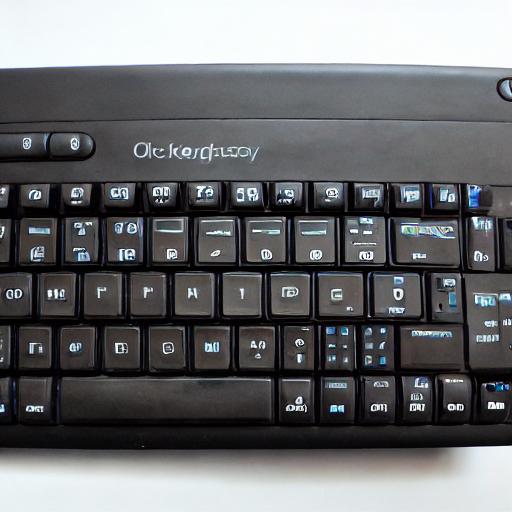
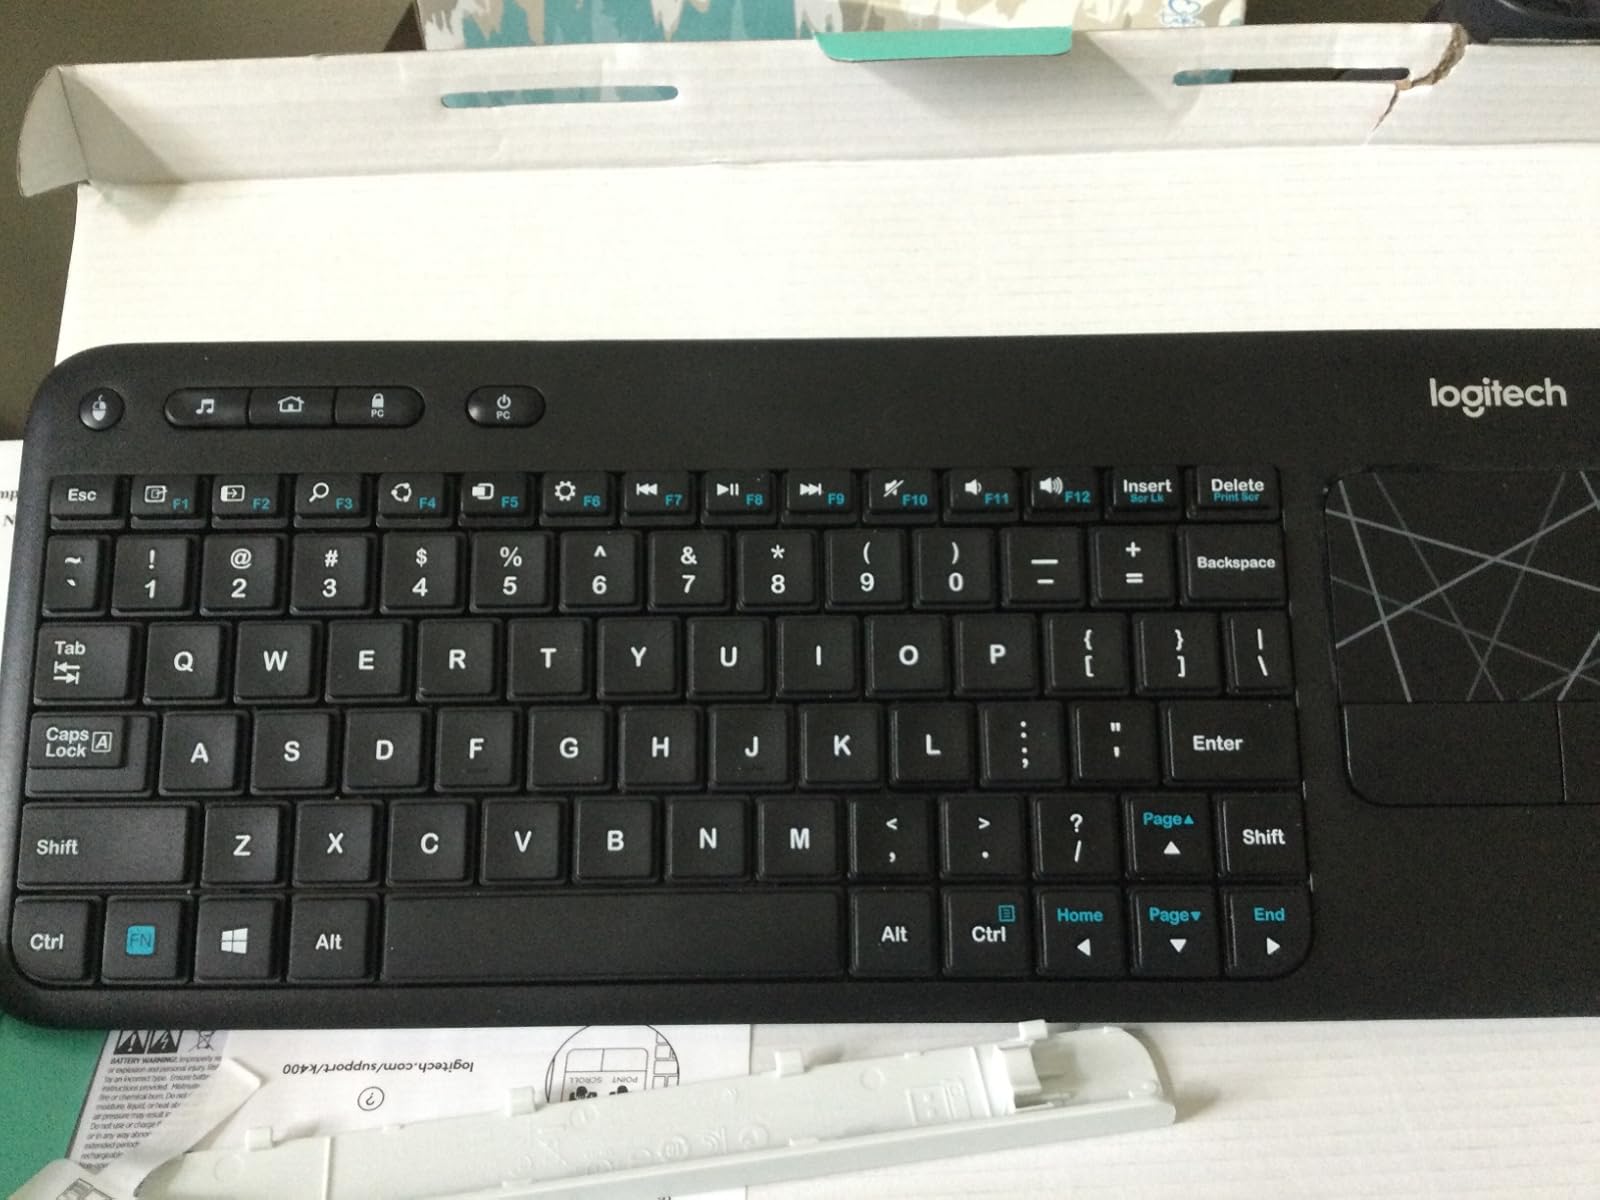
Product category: keyboard
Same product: no